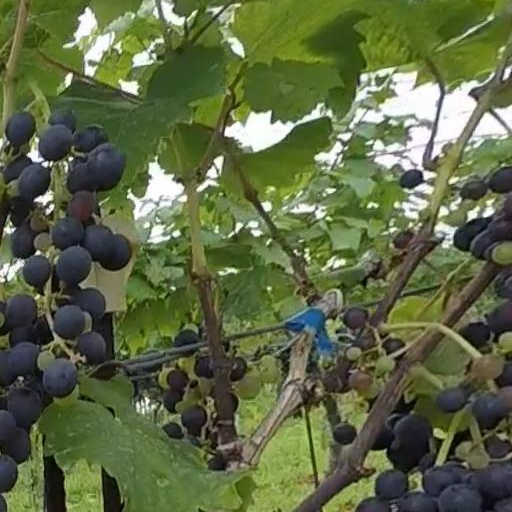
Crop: grape